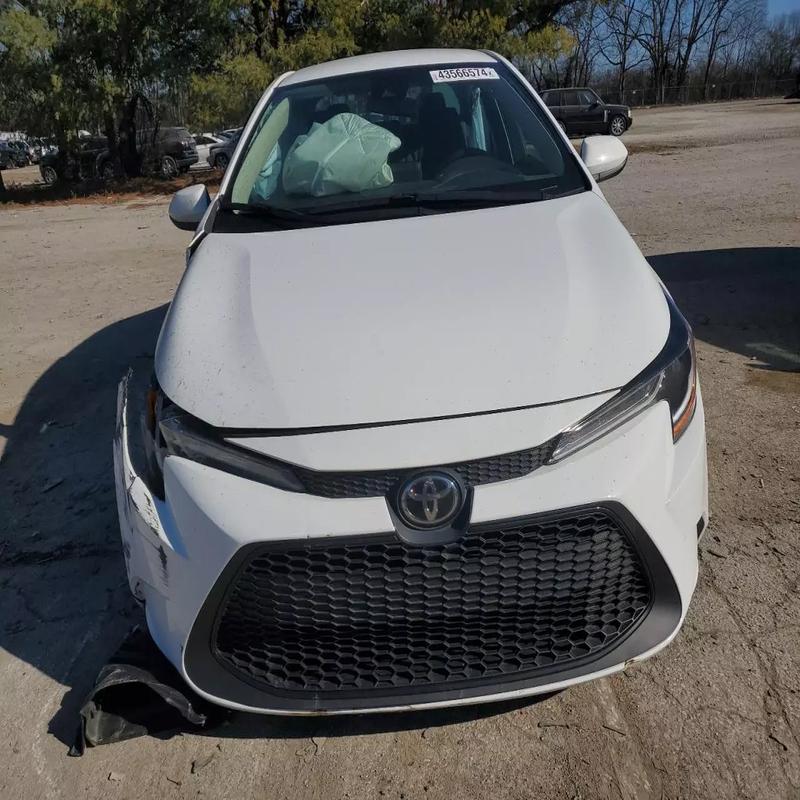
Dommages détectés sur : plaque d'immatriculation avant, pare-choc avant, feu avant droit, capot, aile avant droite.
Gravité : majeur